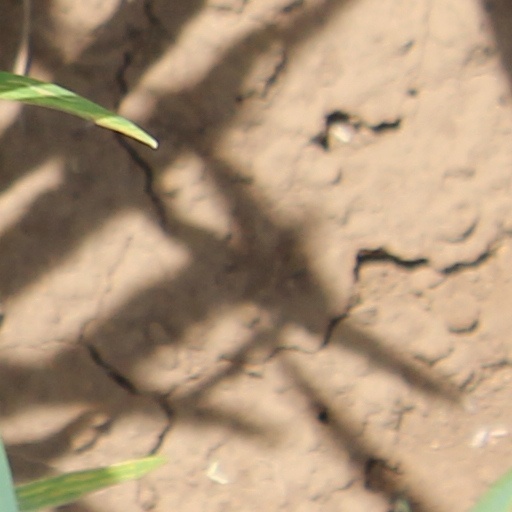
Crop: wheat